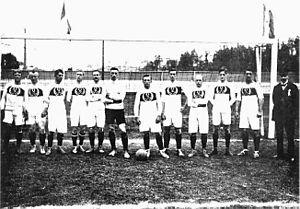
L'équipe d'Allemagne de football est constituée d'une sélection des meilleurs joueurs allemands sous l'égide de la Fédération allemande de football. L'organisme, fédération de l'Allemagne unifiée avant la création de la République démocratique allemande, n'a autorité que sur le football de l'Allemagne de l'Ouest de 1949 à 1990 et reprend ensuite son rôle pan-allemand. Le premier match de l'équipe allemande réunifiée a lieu le 10 octobre 1990 à Solna contre la Suède ; le premier match à domicile a lieu à Stuttgart le 19 décembre de la même année contre la Suisse. Pendant son existence, l'équipe nationale est-allemande est sous l'autorité de sa propre fédération, la Fédération d'Allemagne de l'Est de football. La présente page ne traite donc, pendant les années de séparation, que de l'équipe de RFA.
Hans Heinrich Reese était un médecin allemand, naturalisé américain, et membre de l’école de médecine de l’université du Wisconsin-Madison.
Le tournoi de football des Jeux olympiques de 1912 à Stockholm s'est déroulé du 29 juin au 5 juillet 1912. C'est la quatrième fois que le football est au calendrier olympique, mais seulement la deuxième édition officielle après celle de 1908. Bien que le nombre de participants par rapport à la première compétition ait plus que doublé, les trois mêmes équipes sont médaillées et dans le même ordre que quatre ans auparavant. Tout comme la Football Association avait géré la compétition olympique de football 1908 à Londres, la fédération suédoise organise l'événement en 1912.